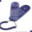
Label: telephone